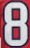
Number: 8